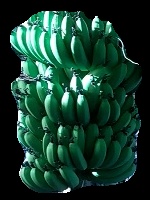
Variety: pachbale
Grade: grade1